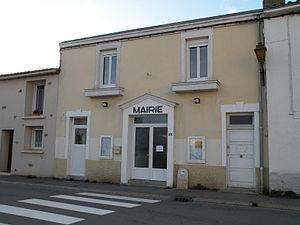
Mairie de Saint-Fiacre-sur-Maine.